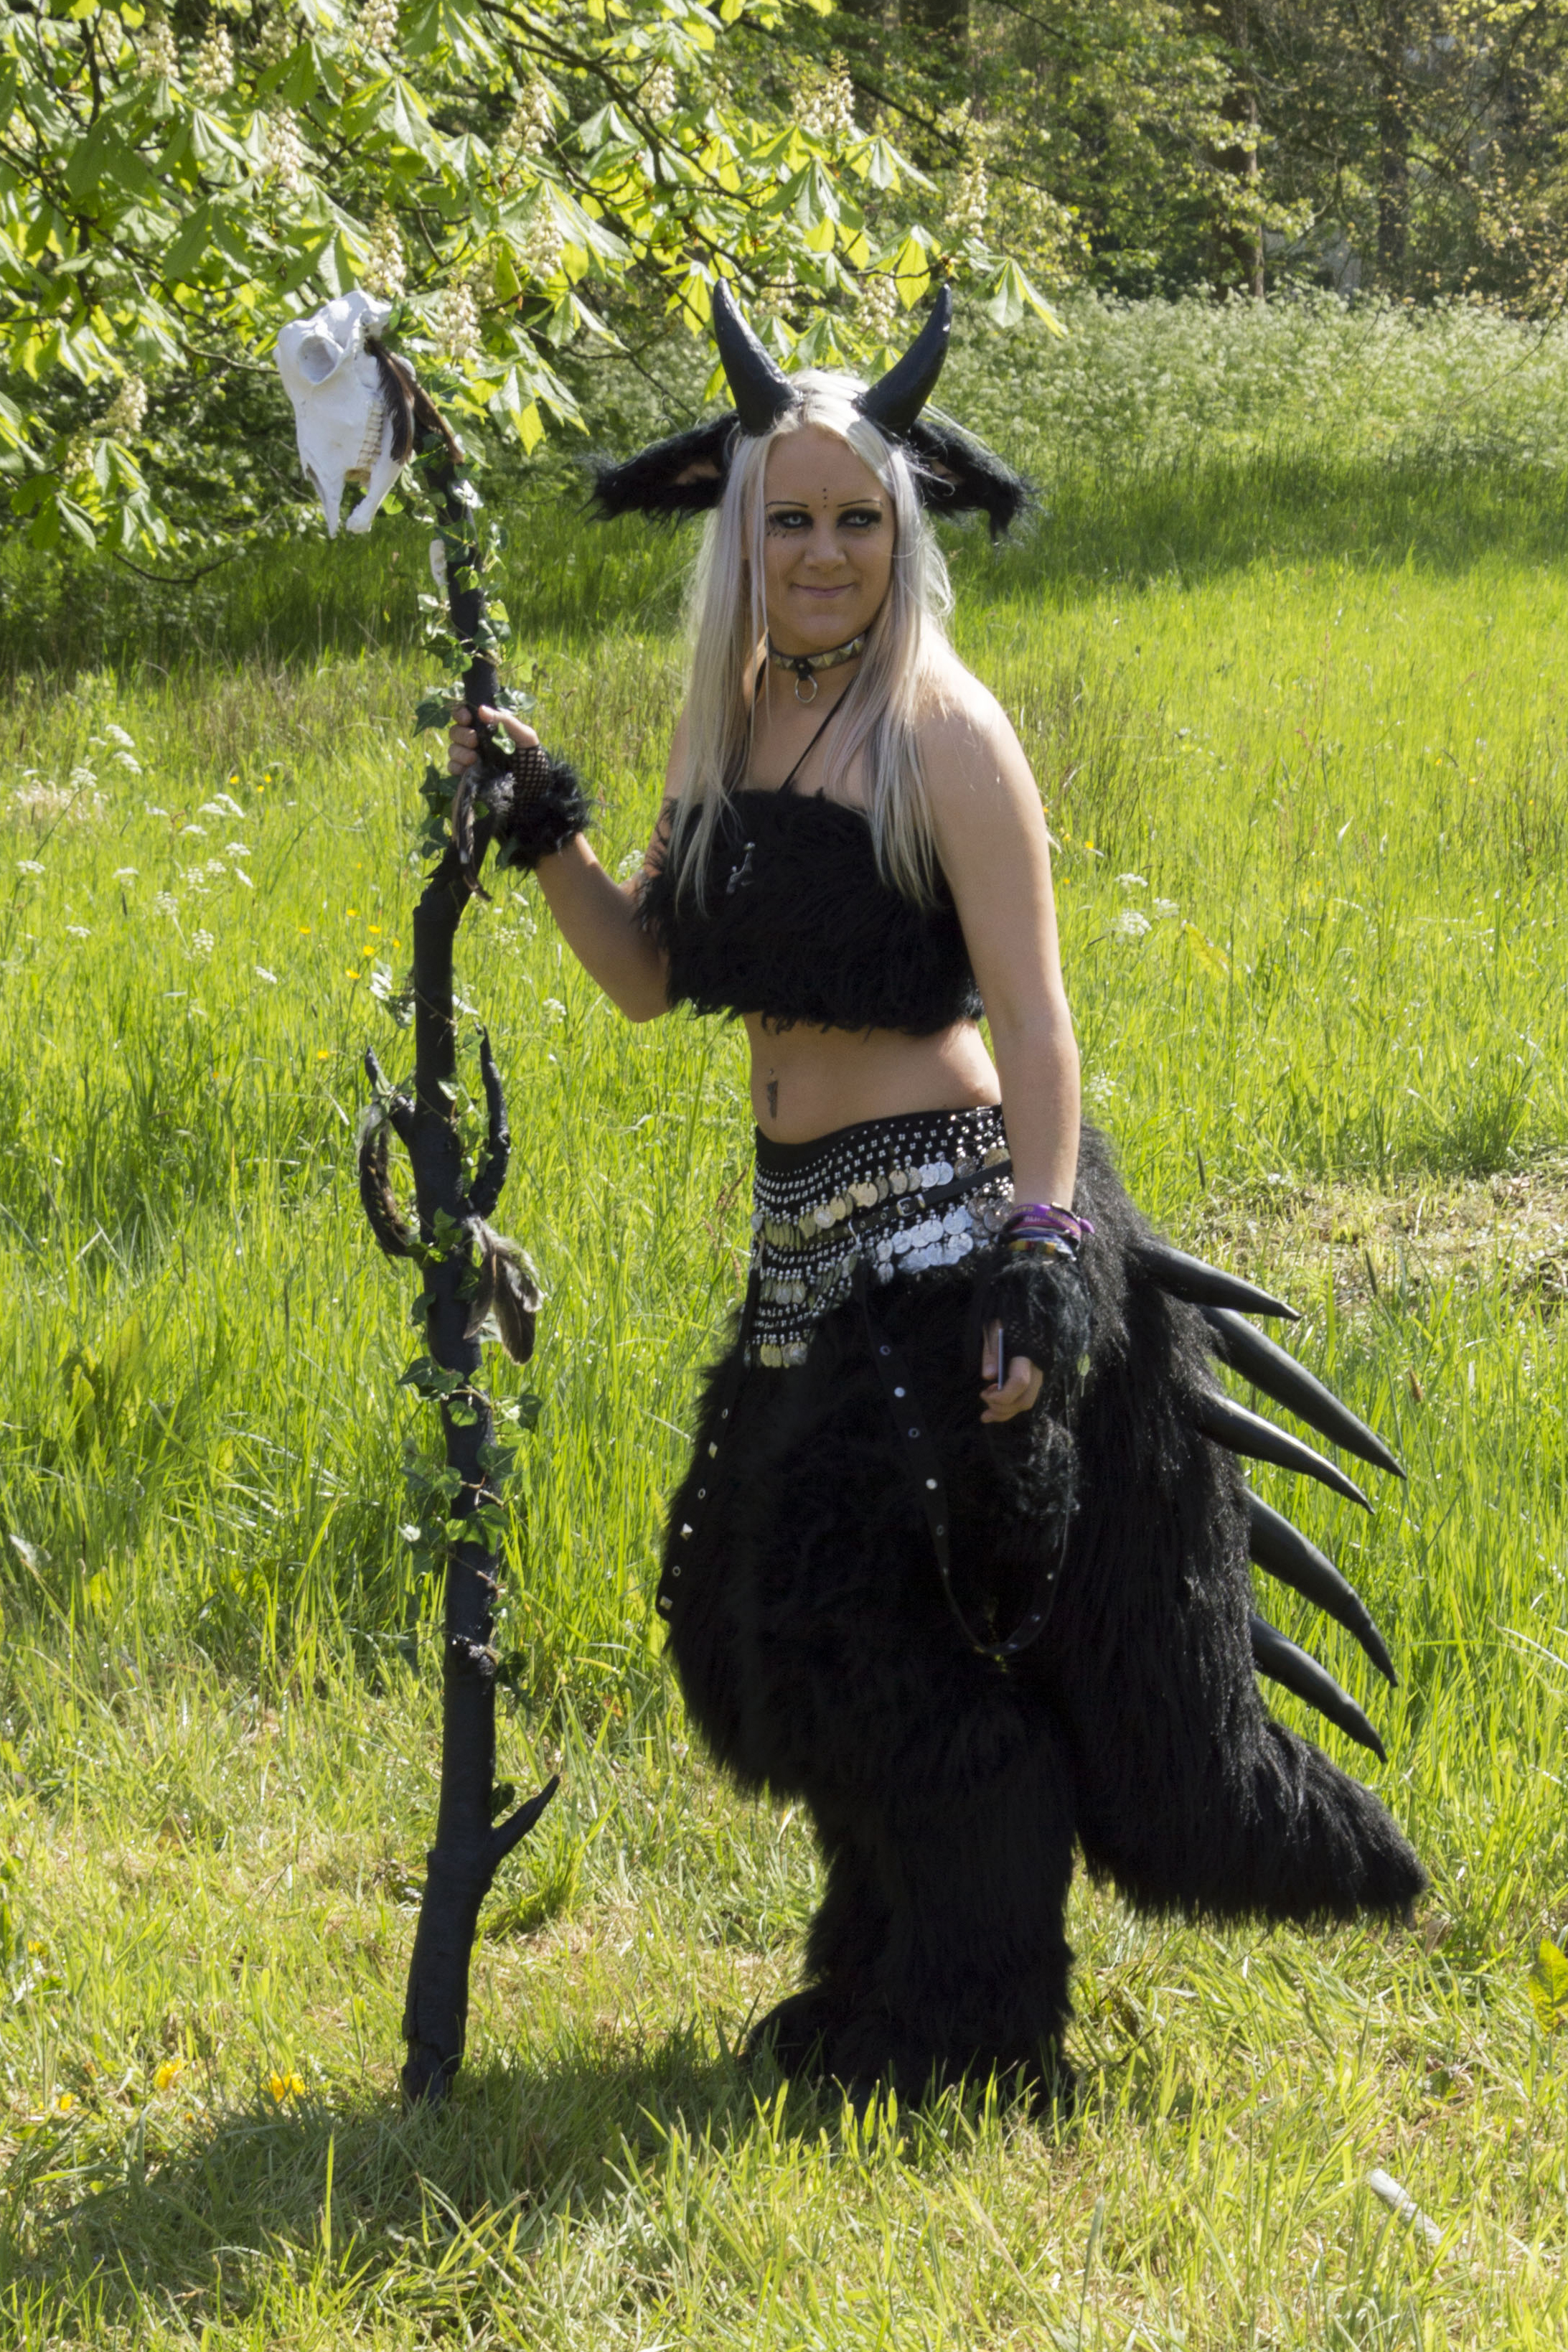
outdoor, people, photography, van, photo, nikon, cosplay, holland, festival, nederland, netherlands, de, fun, dutch, outdoorphotography, picture, photograph, fotos, foto, fotografie, pd, event, costume, kasteel, paulvandevelde, pdvandevelde, padagudaloma, dordrecht, nederlandinfotos, eventphotography, evenementenfotografie, pvdvfotografie, pdvandeveldedordrecht, nederlandsefotografie, dutchphotogaraphy, totallydutch, fotografienederland, hollandsefotografie, fotografieholland, velde, haarzuilens, dehaar, elfia, eff, elffantasyfair, elfiahaarzuilens, elfia2014, eff2014